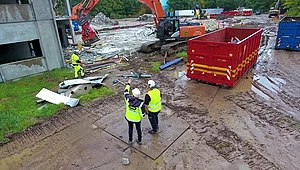
Dansk Miljørådgivning
Klargøring af byggegrund ved nedrivning og miljøsanering
Foto af nedrivning og klargøring af byggeprojekt
Dansk Miljørådgivning A/S er etableret i 1994 og er et dansk rådgivende ingeniørfirma. Dansk Miljørådgivning arbejder med teknisk rådgivning inden for anlæg og byggeri og ved køb/salg af ejendom samt projektudvikling. Rådgivningen omfatter derfor forurening i jord & grundvand, geoteknik, indeklima/skimmel, autoriseret arbejdsmiljørådgivning, støjberegninger og industrimiljø.